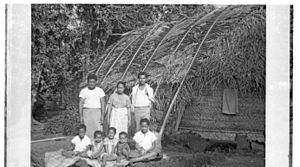
Peni Tāufa et sa famille devant leur maison, village de Pētani, Hahake, Niuafoʻou, 1967
Niuafoʻou, aussi appelée Tin Can Mail Island et anciennement Good Hope Island, est une île volcanique au nord des Tonga dans l'océan Pacifique. Elle est formée de plusieurs lacs volcaniques au milieu du cratère principal, dont le cône s'est effondré à la suite d'une éruption. Ses côtes formées de falaises et l'absence de lagon en rendent l'accès très difficile pour les bateaux. Le volcan est toujours en activité et les éruptions successives ont laissé des coulées de lave sur toute la partie sud-ouest. L'île est également vulnérable aux cyclones.